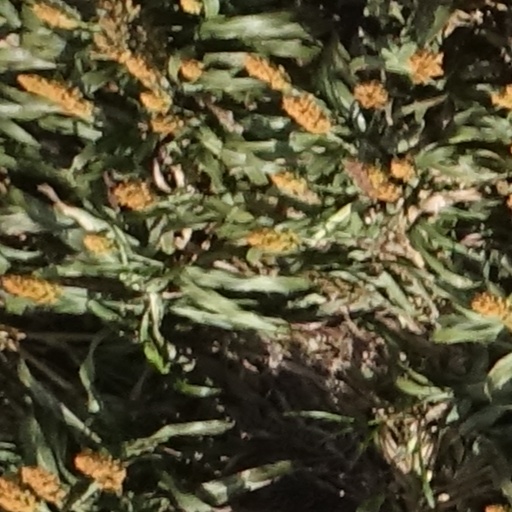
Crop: sorghum